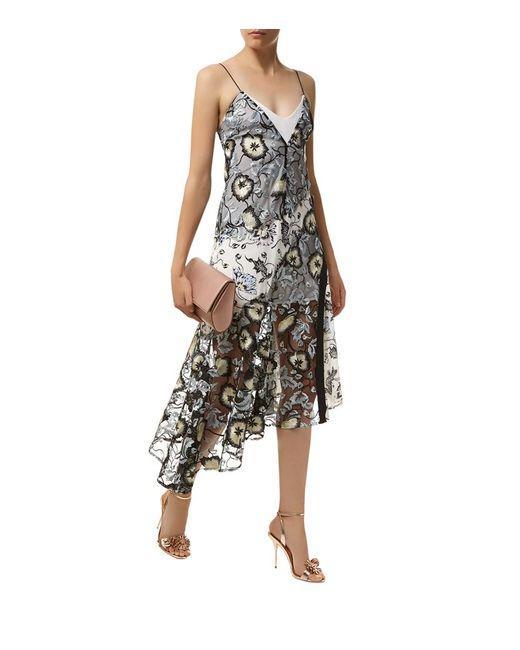
Ärmelloses Midi mit Blumendruck für Damen